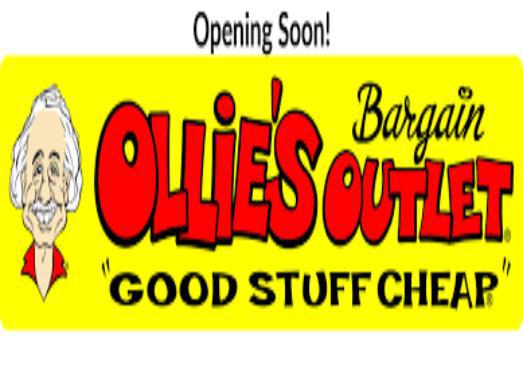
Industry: Others